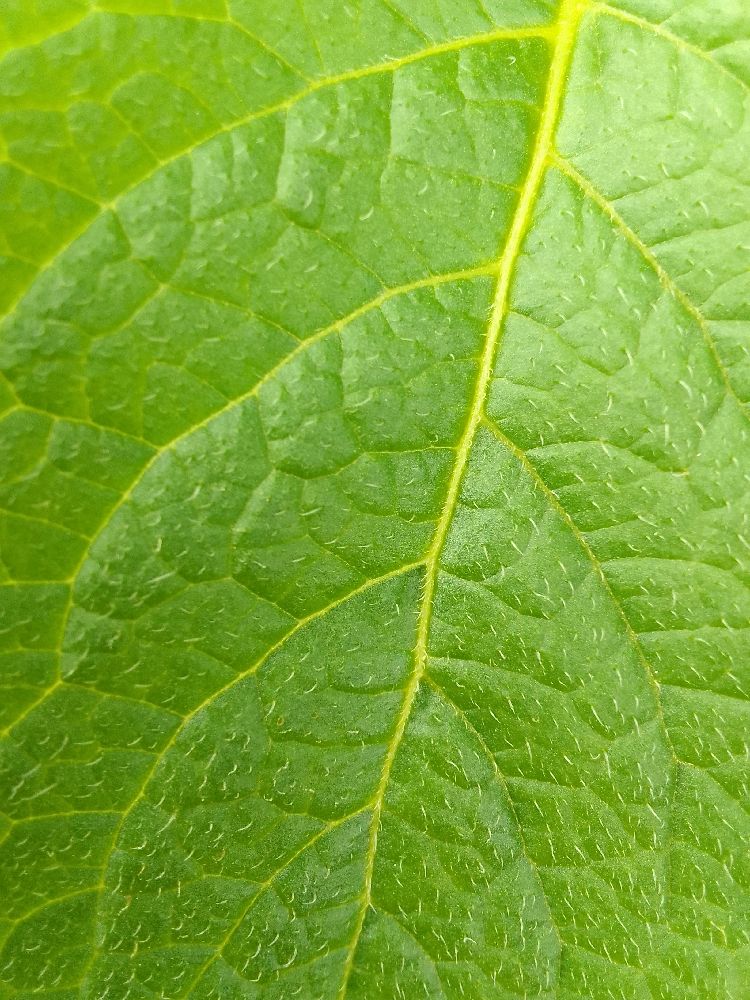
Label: Healthy